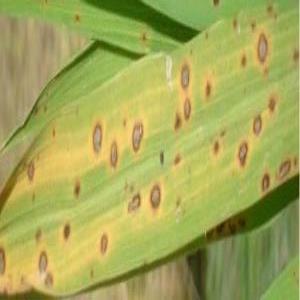
Disease: Brownspot